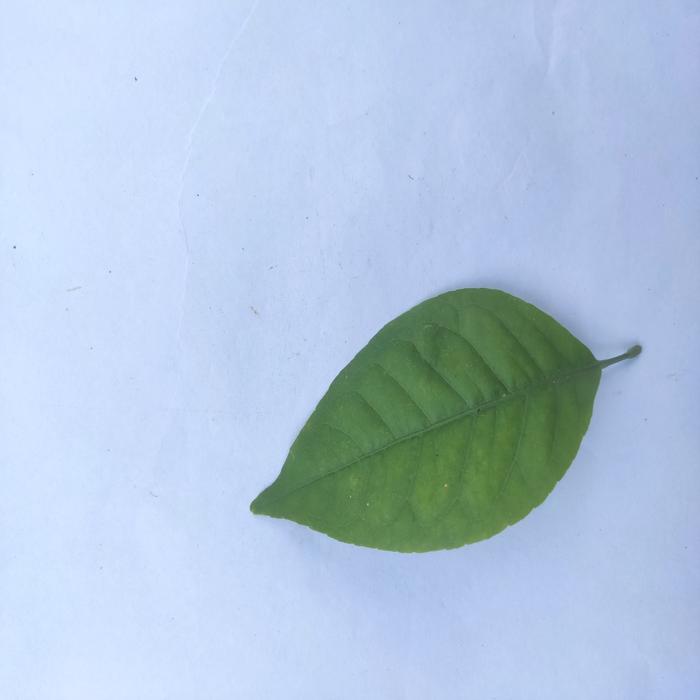
Crop: Aegle Marmelos
Leaf condition: Healthy_Leaf